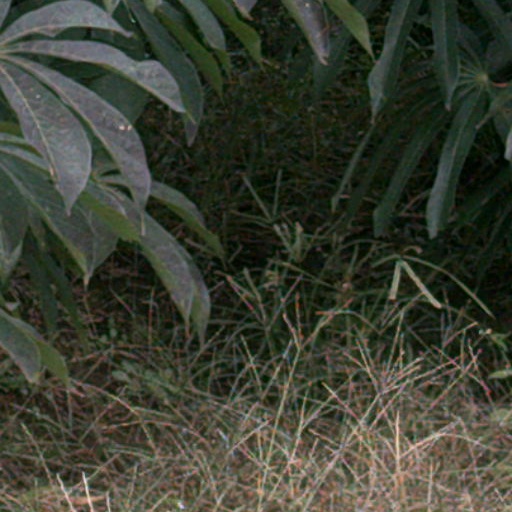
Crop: cassava